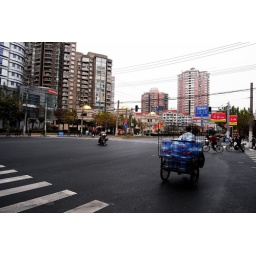
sh water bottles in cage.jpg